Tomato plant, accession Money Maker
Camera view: vertical (180 deg); turntable rotation: 60 degrees
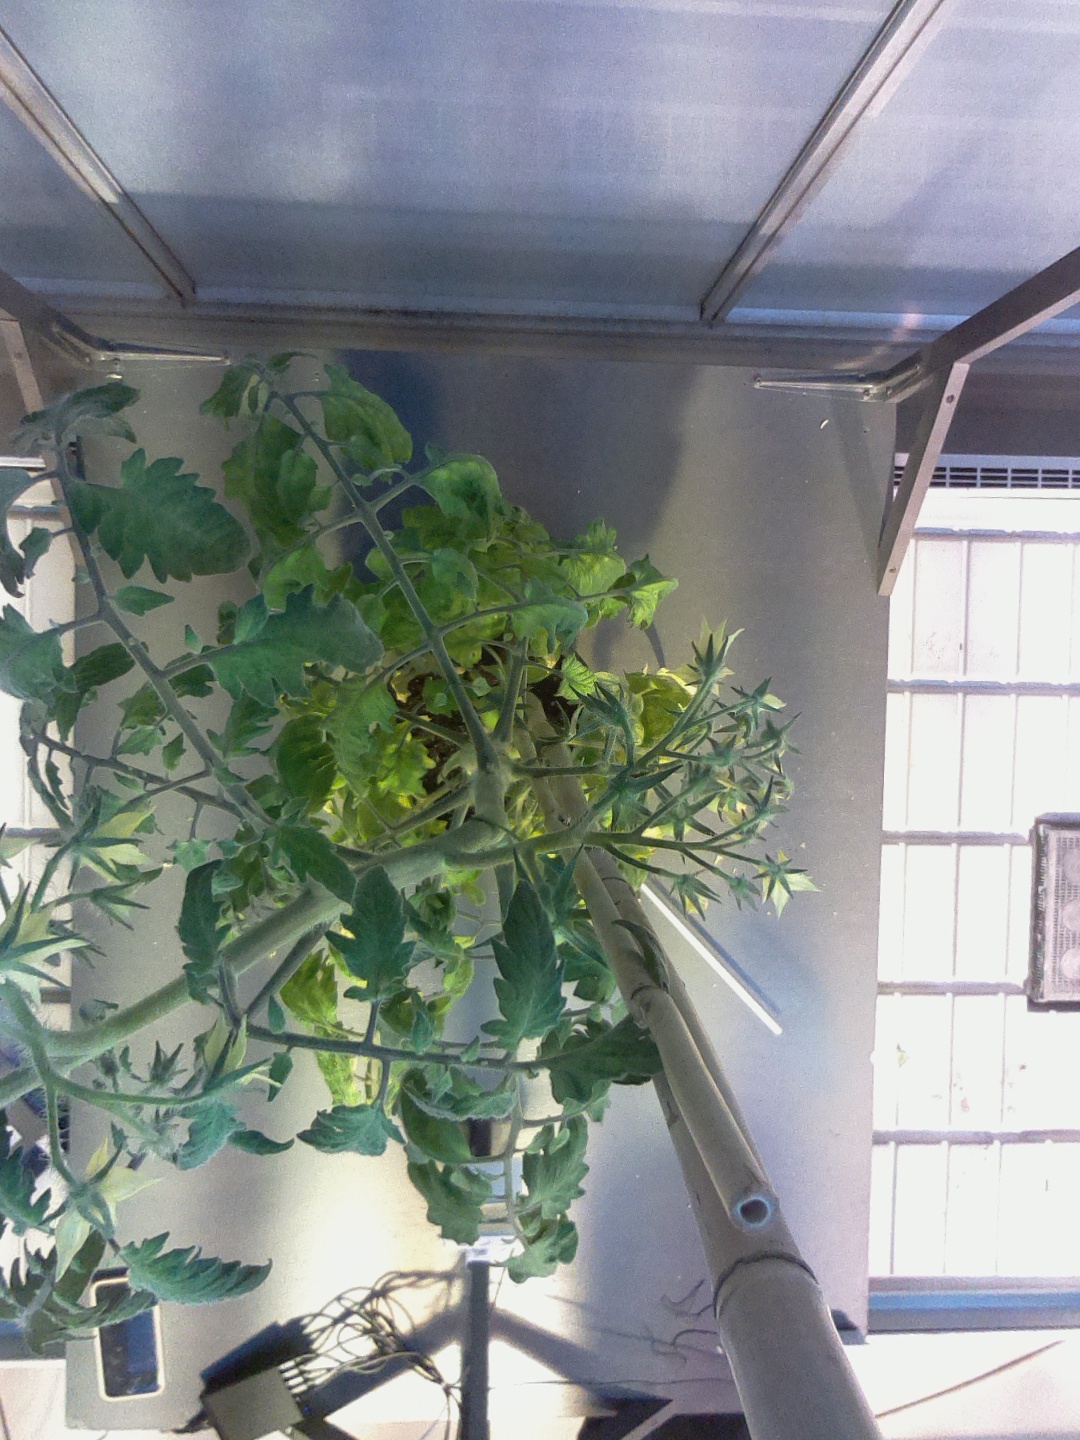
BBCH growth stage 70: Fruits at the main stem or branches visibles